Diamond Quadrilateral

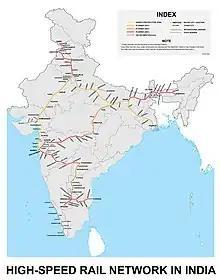
National Rail Plan's (NRP) proposed routes of high-speed rail corridors.

As of July 2020, NHSRCL has floated almost 60% of tenders for civil works, and almost 60% of land is acquired for the first Mumbai-Ahmedabad corridor and the deadline of the project is December 2023.